Marco Marzano

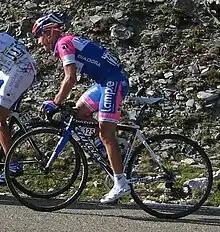
Marzano at the 2008 Vuelta a España.

Marco Marzano (born 10 June 1980 in Cuggiono, Milan) is an Italian former professional road bicycle racer, who competed as a professional between 2005 and 2012.